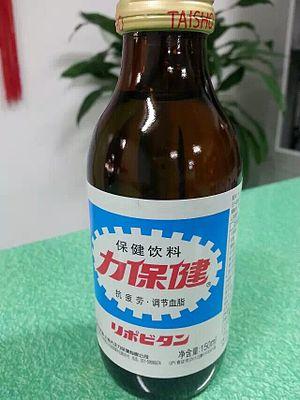
Lipovitan est une boisson énergisante japonaise fabriquée par Taisho Pharmaceutical.